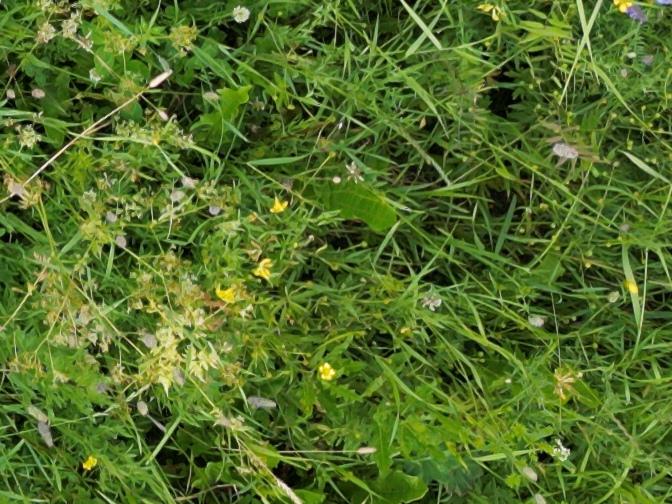
Flowers visible: yarrow flowers, yarrow flowers